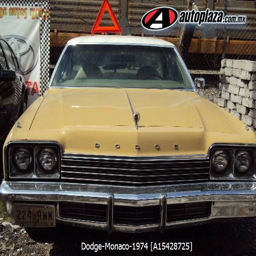
person and car after i was out of the house .